Makelaria Monastery

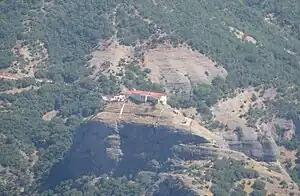
Monastery of Makelaria

The Makelaria Monastery is a 6th-century Eastern Orthodox monastery located in the Peloponnese, Greece. It lies on a big rock near the villages of Lapanagoi, at a distance of 30 km from the town of Kalavryta. The monastery, one of the oldest in Greece, was founded in 532 AD and is dedicated to the Dormition of the Theotokos.